Tarif Singh

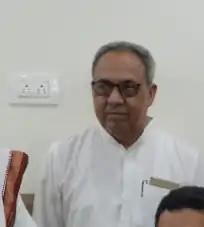
Singh at his residence

Chaudhary Tarif Singh (चौ० तारीफ सिंह) (Shokeen), is an Indian politician. He was elected to Lok Sabha from Outer Delhi (9th Lok Sabha : 2 December 1989 – 13 March 1991) under the Janata Dal government. He is an honest Jat leader and has been working towards upliftment of farmers and peasants, he is well appreciated and respected in Delhi and Haryana. Ch. Charan Singh, Fifth Prime Minister of India brought him into politics. He is a humble and honest Jat leader from Delhi. His granddaughter Neha is married to social worker and upcoming Jat leader Ch. Ankit Singh Mann